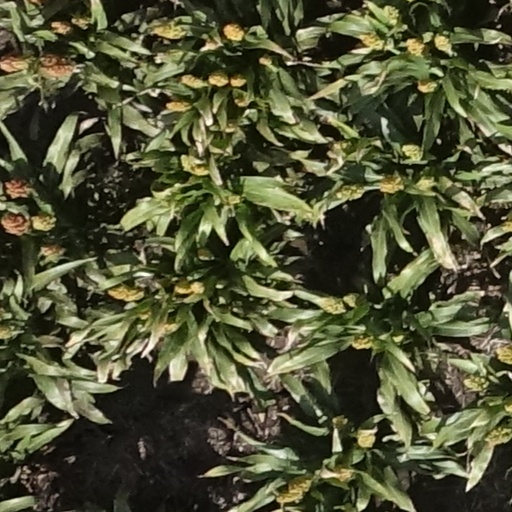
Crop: sorghum